Another Day (TV series)

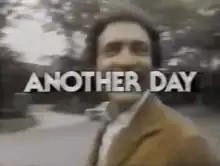

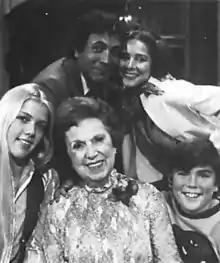
The cast of "Another Day". Clockwise from upper left, David Groh, Joan Hackett, Al Eisenmann, Hope Summers, and Lisa Lindgren.

Another Day is an American sitcom television series starring David Groh and Joan Hackett that aired for four episodes on CBS from April 8 to April 29, 1978.